I Am Sebastian Ott

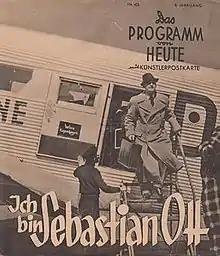

I Am Sebastian Ott is a 1939 German crime film directed by Willi Forst and starring Forst, Gustav Diessl and Trude Marlen. Some of the film was shot by the assistant director Viktor Becker. It was shot partly at the Sievering Studios in Vienna. It premiered at the Gloria-Palast in Berlin shortly before the outbreak of the Second World War. The film's sets were designed by the art director Kurt Herlth and Werner Schlichting. The plot revolves around art fraud with Forst playing the dual role of twins, one honest and the other corrupt.